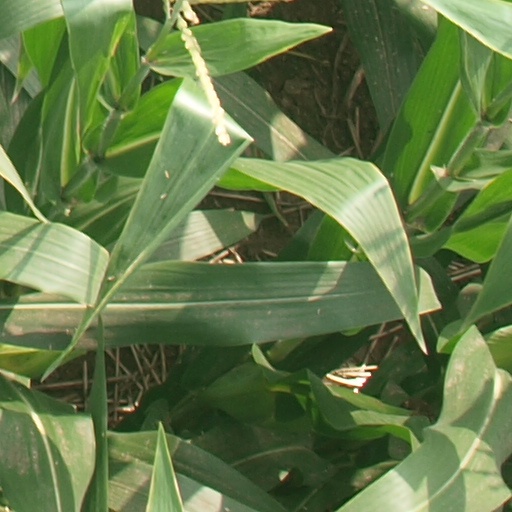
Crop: maize; corn